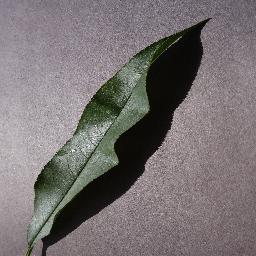
Label: Peach___healthy